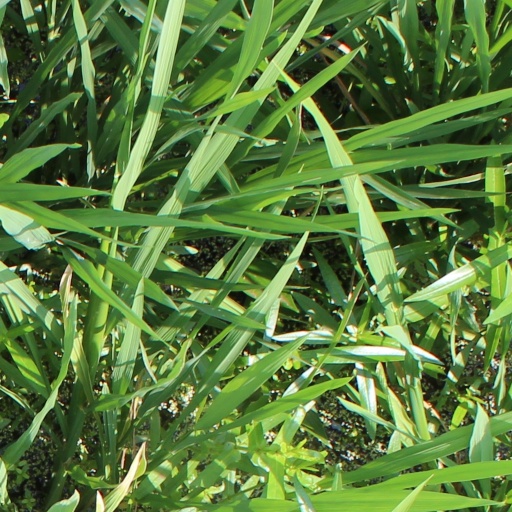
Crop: rice